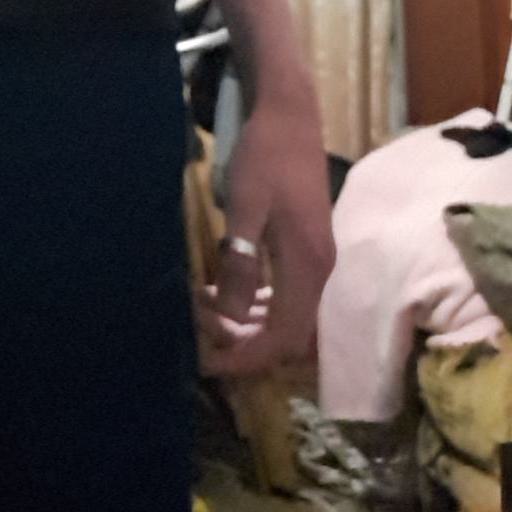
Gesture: no_gesture